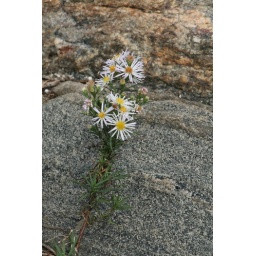
This clump of flowers were growing out of a bit of sand in the rock on Georgian Bay.